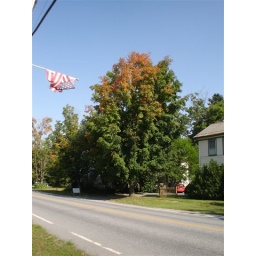
A tree near my house that is beginning to turn already. A little early!!